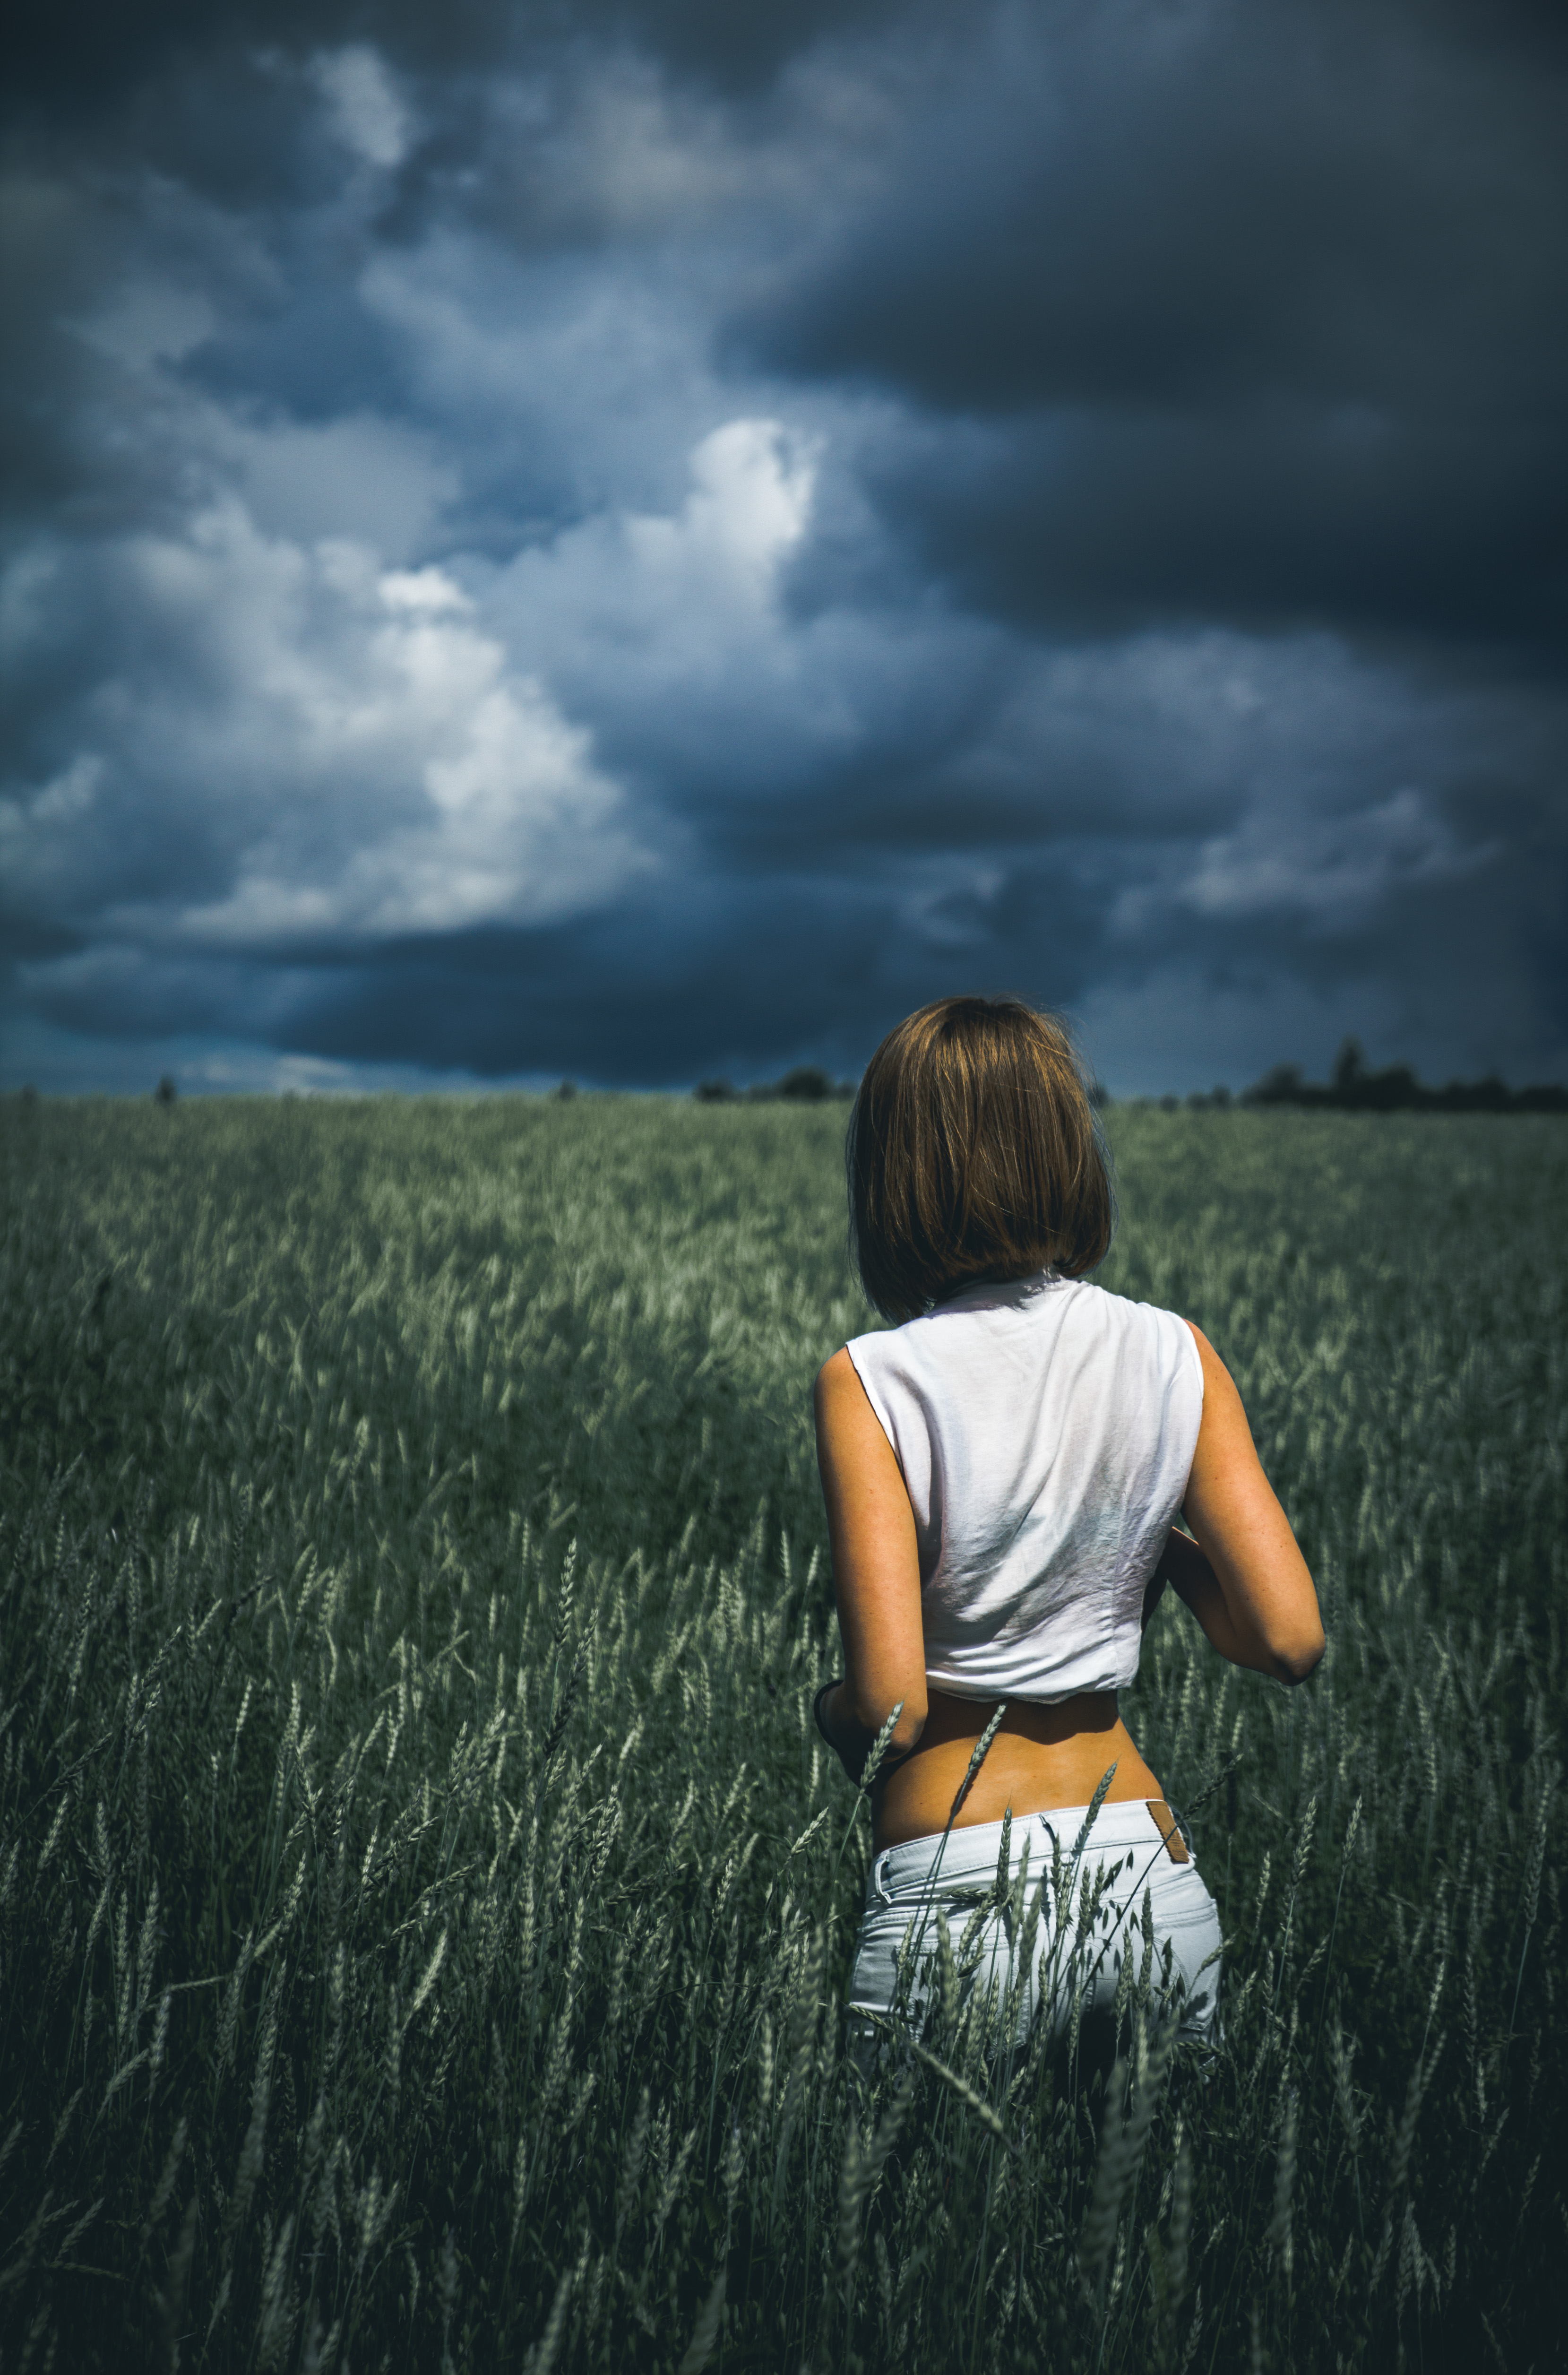
sea, nature, grass, horizon, cloud, sky, woman, sunset, field, photography, meadow, sunlight, cloudy, morning, wind, overcast, emotion